United Methodist Church in Norway

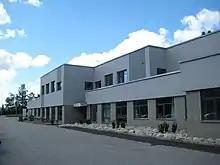
Betanien University College in Bergen

The main diaconal activity is through the Betanien Foundation Bergen, which is situated in the Fyllingsdalen neighborhood. It operates a complex with a nursing home, rehabilitation center, polyclinic and psychiatric center. It also includes a kindergarten. The foundation runs Betanien University College, which offers a bachelor's degree in nursing. The Methodist Church also owns diaconal foundations in Oslo and Skien, and operates a nursing home at Kalfaret in Bergen.